Bengaluru

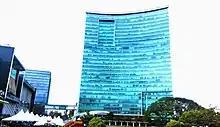
World Trade Center at Bengaluru

Karnataka High Court in Bengaluru is the highest judicial authority in the state, and manages a series of sub-ordinate civil and criminal courts. The Bengaluru City Police (BCP) is the primary law enforcement agency in the city and is headed by a commissioner of police. The city is divided into eight zones, each of which is headed by an assistant commissioner. There are separate crime, intelligence, and administration wings of the police. The police also operate special and armed units. , the city police consisted of 18,308 civilian police working across 113 police stations, and 6,999 armed reserve personnel. The city had 191 cops per hundred thousand people, well below the United Nations standard of 673. Bengaluru City Traffic Police (BCTP) is responsible for the traffic management in the city. The traffic police operates 48 stations across three zones, each of which is headed by a joint commissioner. , the crime rate in the city was 27.2 per hundred thousand people. The Bangalore Central Prison located at Parappana Agrahara, was established in 1997, and is the major prison in the city.